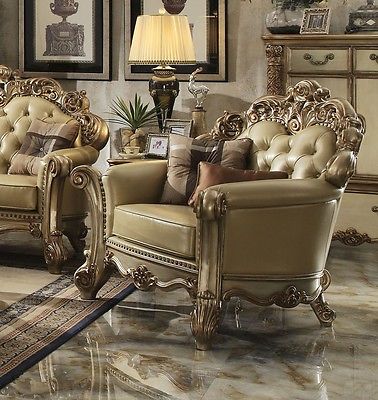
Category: sofa